University of Chicago Law School

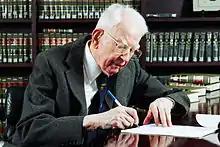
Nobel laureate Ronald Coase taught at the law school from 1964 to 2013

The law school prospered in its early years and fostered relationships with scholars in other fields, including economics, political science, psychology, and history. It also developed ties with members of the Chicago bar, who served as part-time faculty members and taught legal procedure and other practical courses. The law school's academic standards were recognized as at least equal to those of Harvard. In 1904, the law school moved to Stuart Hall on the main university campus. In the same year, Sophonisba Breckinridge became the first woman to graduate from the law school––a feat that had not yet been achieved at Yale Law School, Columbia Law School or Harvard. In her autobiography, Breckinridge noted that "the fact that the law school, like the rest of the University ... accepted men and women students on equal terms was publicly settled". The law school also established its first alumni association in this period.